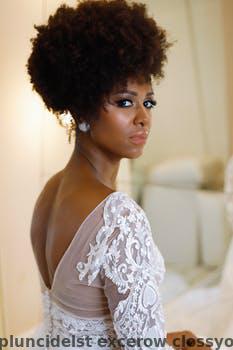
Label: Watermark